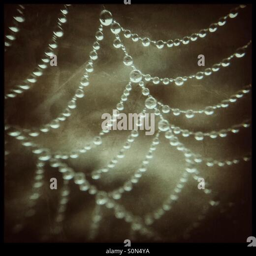
dew drops on a spider 's web